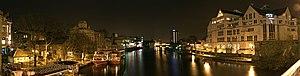
Le Rallye de Grande-Bretagne 1974, disputé du 16 au 20 novembre 1974, est la vingtième manche du championnat du monde des rallyes courue depuis 1973 et la septième manche du championnat 1974.